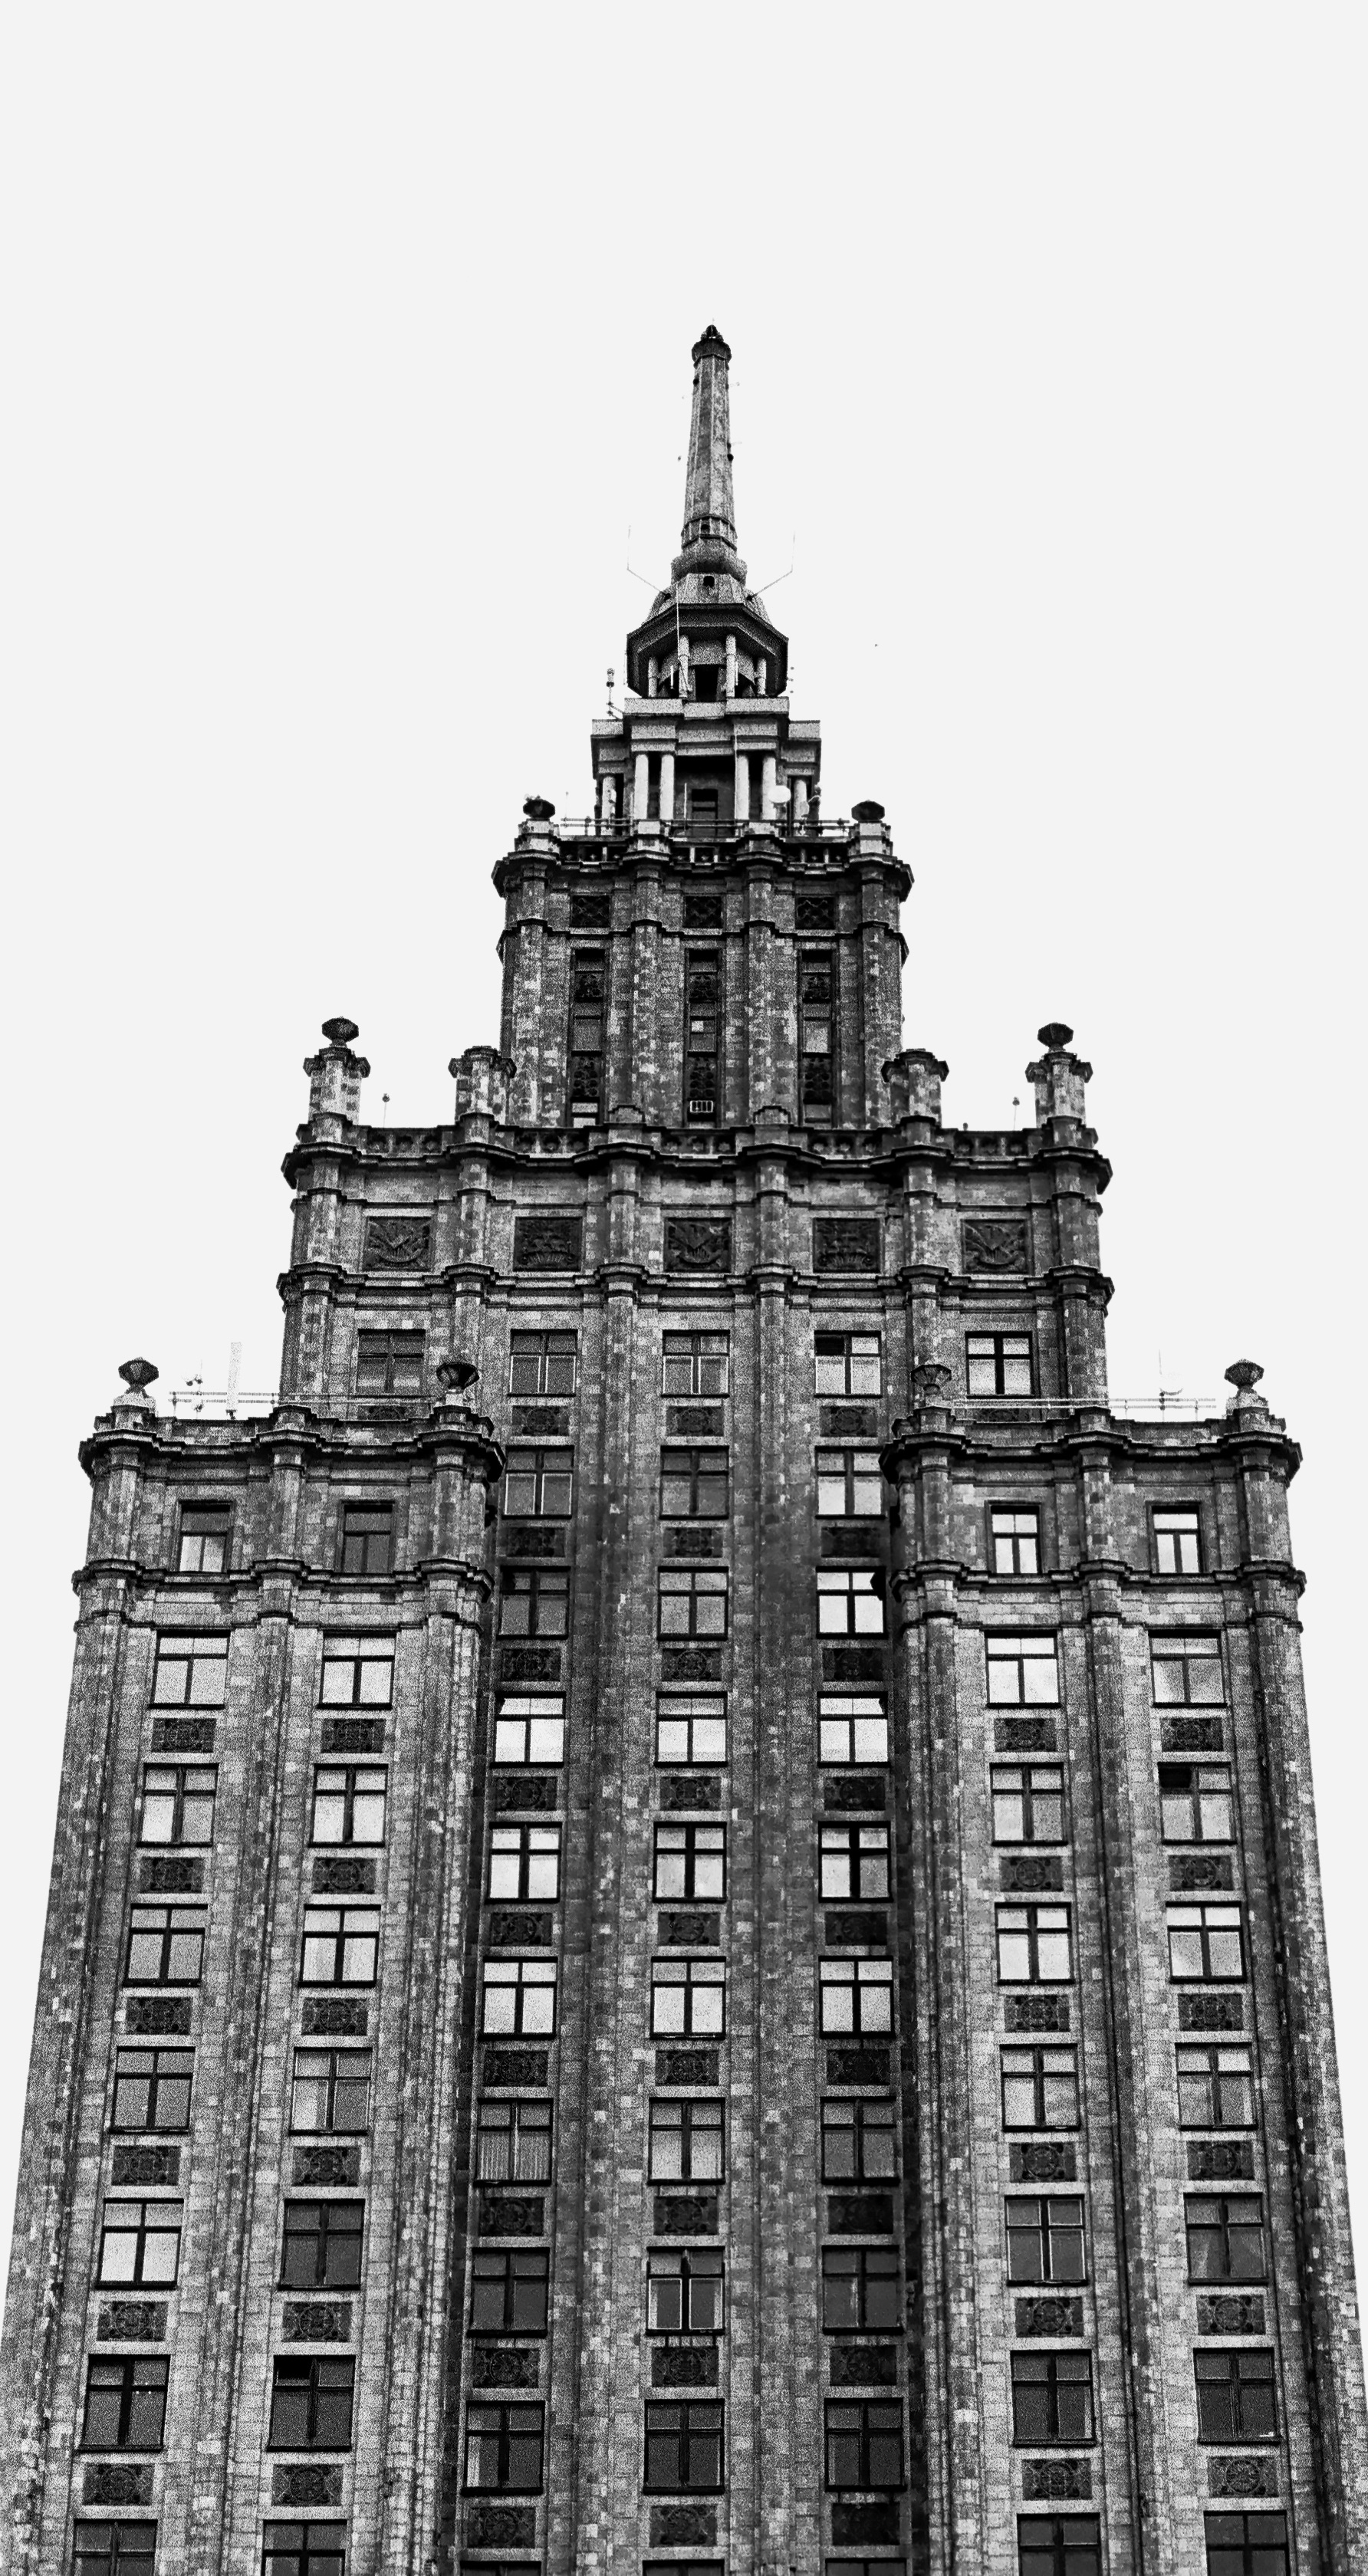
black and white, architecture, building, skyscraper, cityscape, tower, landmark, facade, monochrome, tower block, spire, symmetry, metropolis, gothic architecture, monochrome photography, metropolitan area